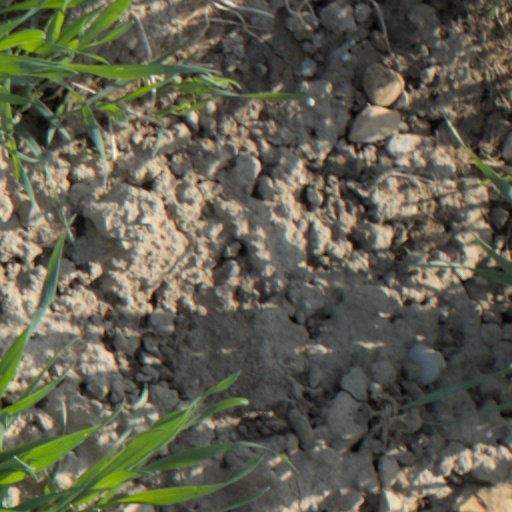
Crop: wheat